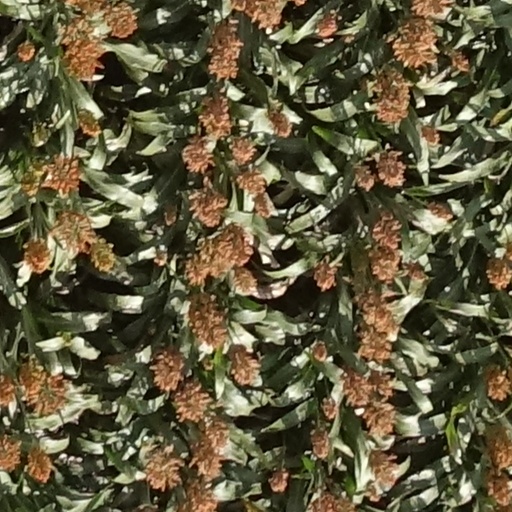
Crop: sorghum